Corybas sanctigeorgianus

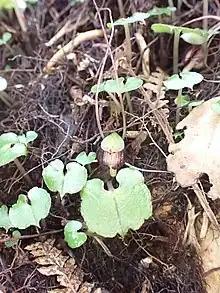
"Corybas sanctigeorgianus" with leaf.

"Corybas sanctigeorgianus" is a terrestrial, perennial herb with a solitary reniform (kidney-shaped) to cordiform (heart-shaped) leaf born on a petiole that is 9.8–12.7 mm long. The leaf itself is 10.0–13.2 mm × 14.0–19.0 mm; its apex ends in a sharp point. The single flower is held on a small peduncle with a short floral bract that is oval-shaped when flattened. The dorsal sepal is green, sometimes splotched with maroon, and arches over the labellum and is broadly rounded at the apex, although sometimes it is mucronate. The dorsal sepal is characteristically longer than the labellum. The lateral sepals are long and filiform (thread-like); they are crystalline white with crimson specks. The petals are similar but slightly longer. The labellum is predominantly white with dark red; it may be vertically streaked with red. It is covered in short trichomes and is auriculate (forming two lobes) at the base. The notch between the two lobes is 1.7–2.0 mm wide. The lip is strongly downturned; it folds inwards and forms a central groove, and its sides are slightly cupped. The margins are mostly entire, except for the tip, which is toothed. The column is straight with square wings on both sides of the stigma. Flowering occurs from mid-August to September.